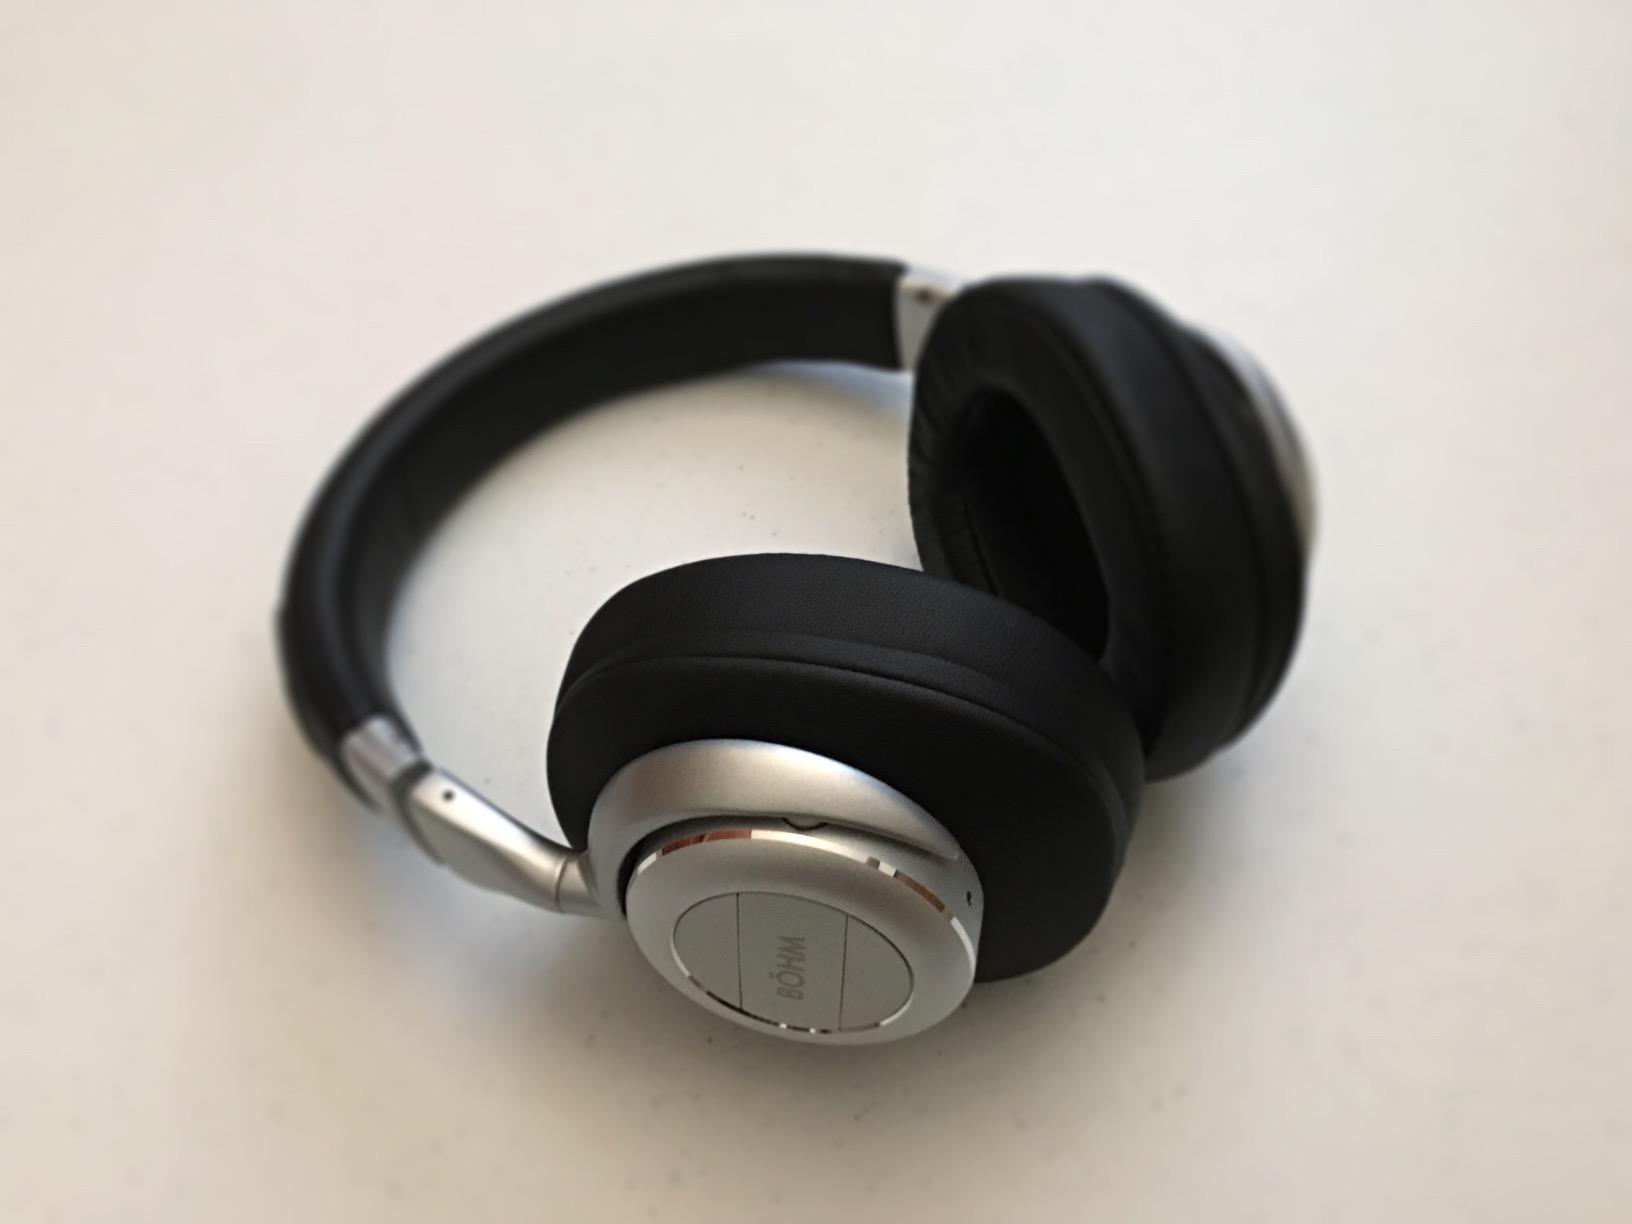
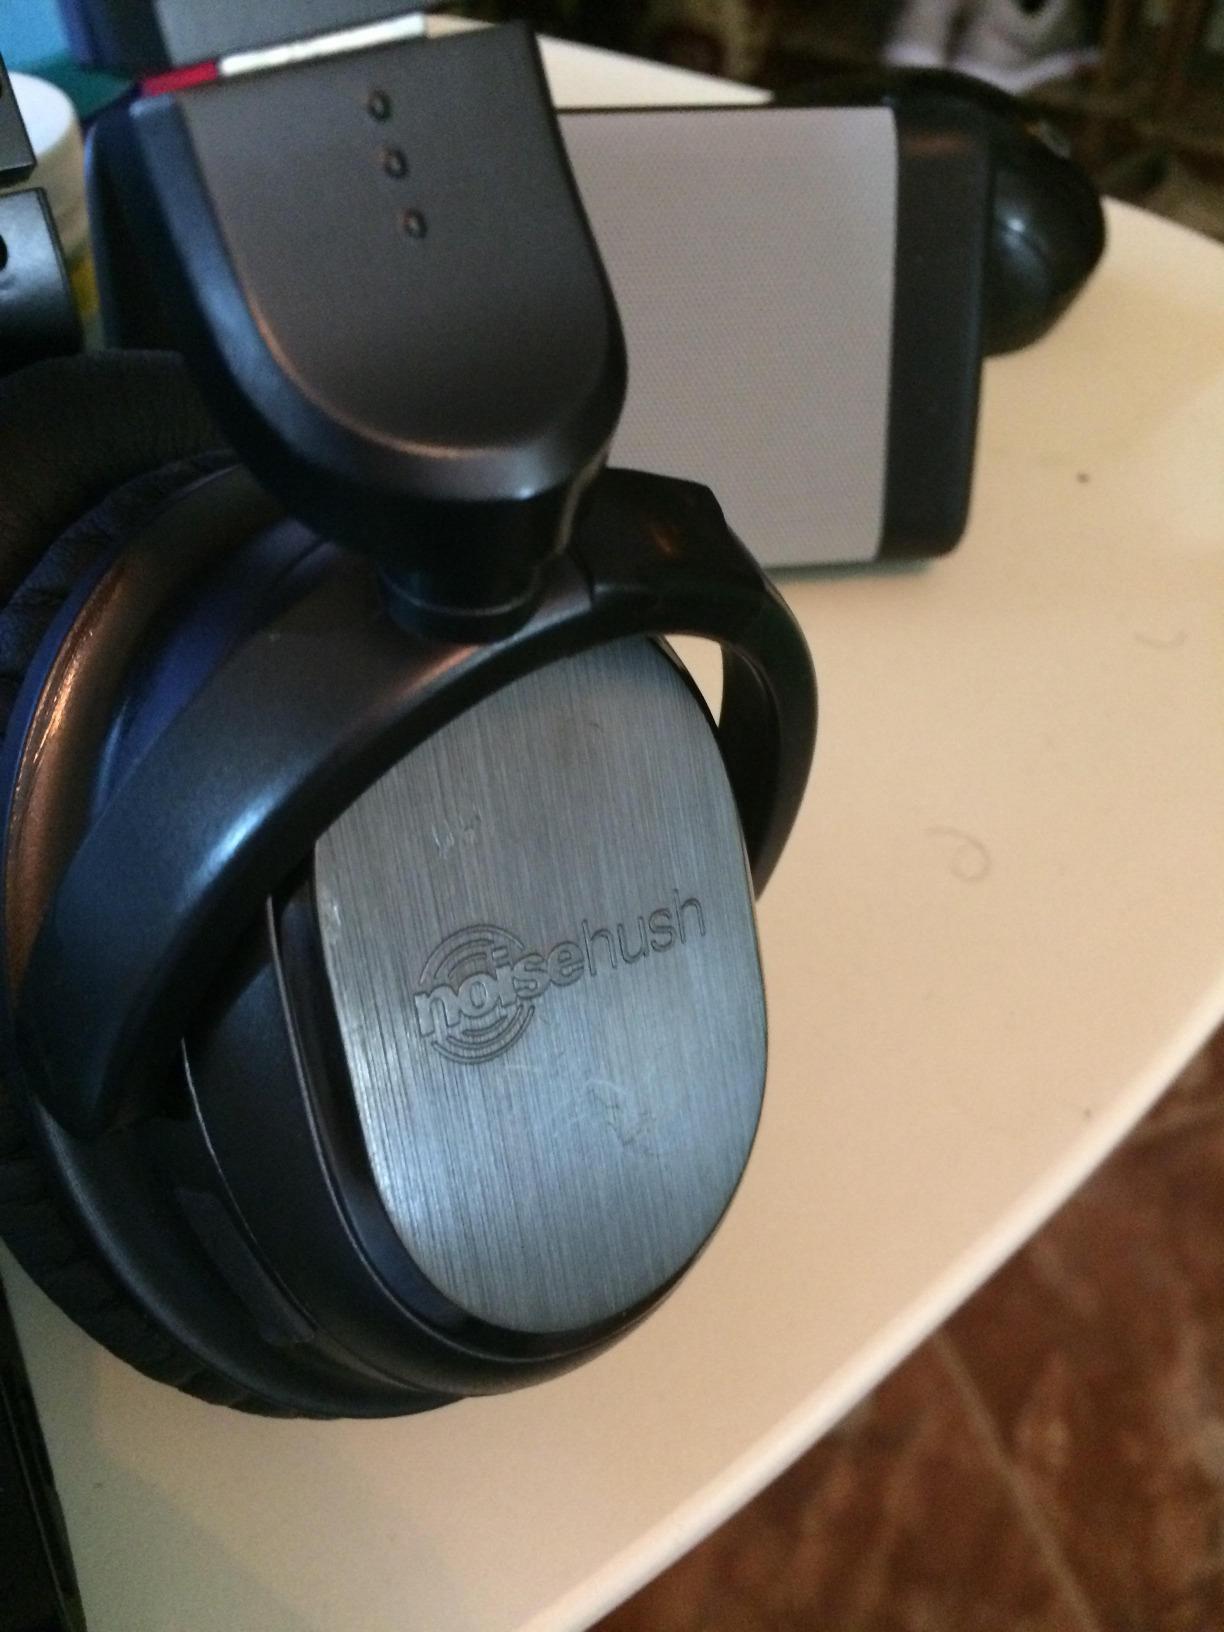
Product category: headphones
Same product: no